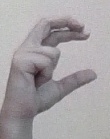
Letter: thal